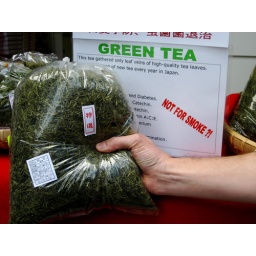
This looked like something else, I think that's why the sign says in red &amp;quot;NOT FOR SMOKE!!&amp;quot;